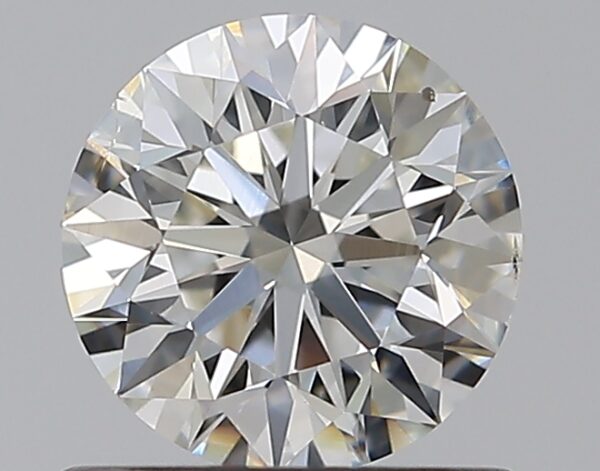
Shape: round
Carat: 0.7
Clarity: SI1
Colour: H
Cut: EX
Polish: EX
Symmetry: EX
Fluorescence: F
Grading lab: GIA
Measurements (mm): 5.65 x 5.69 x 3.55